Mauro Icardi

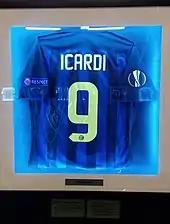
Icardi's Inter Milan shirt

In late April, it was announced that Icardi would join Inter Milan before the beginning of the 2013–14 season. The deal was also later confirmed by Sampdoria board. The transfer fee was €6.5 million for 50% registration rights. Icardi was officially unveiled as an Inter player on 16 July along with Algerian striker Ishak Belfodil, where he was allocated squad number 9. He said that moving to Inter is a "dream come true", adding that he "had a lot of offers, but wanted only Inter".